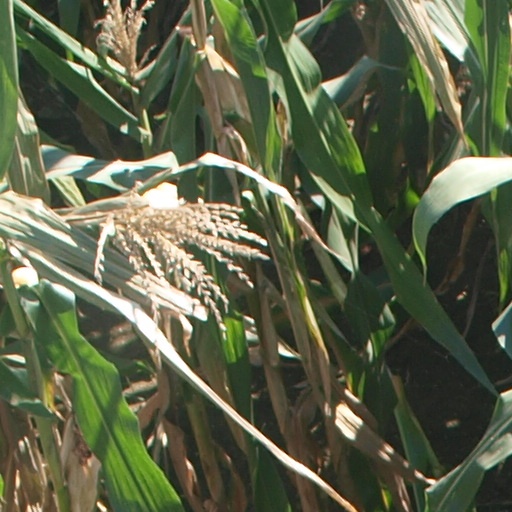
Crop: maize; corn